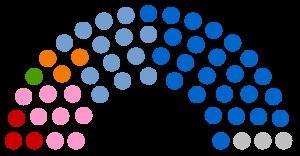
Limoges est une commune en Nouvelle-Aquitaine située au Grand Sud-Ouest de la France, préfecture du département de la Haute-Vienne et chef-lieu de la région historique Limousin.